Topal Izzet Mehmed Pasha

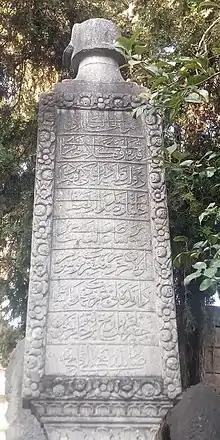
Tomb Stone of Topal Izzet Mehmed Pasha at Mihrişah Valide Sultan Cemetery in Eyüp Sultan

Topal Izzet Mehmed Pasha, Topal Izzet Pasha, or Darendeli Mehmed Pasha (1792–1855) was an Ottoman admiral and reformist statesman during the Tanzimat period. He was Grand Vizier of the Ottoman Empire during two terms: He was of Turkish origin.